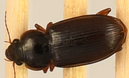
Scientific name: Amara carinata
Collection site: North Sterling NEON (STER), plot STER_031